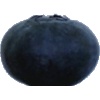
Label: blueberry